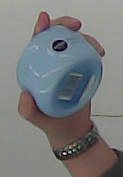
Product: nivea_baby